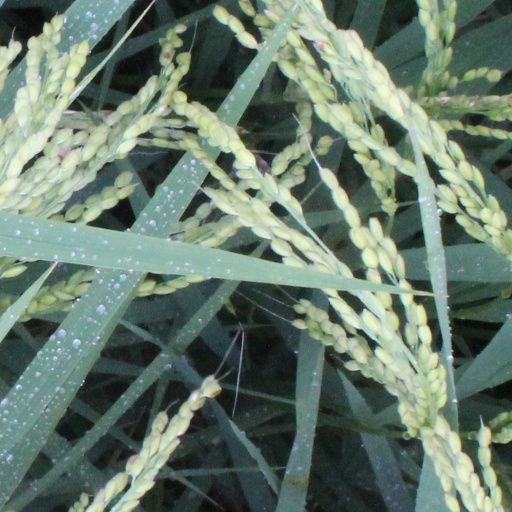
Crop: rice